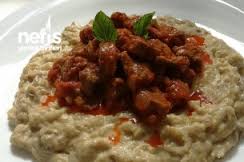
Yemek: hunkar_begendi